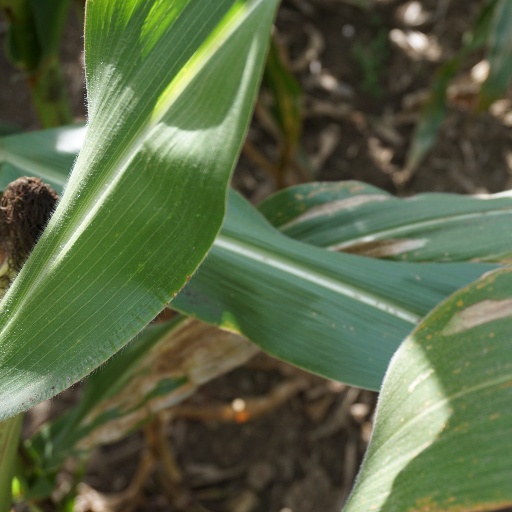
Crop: maize; corn